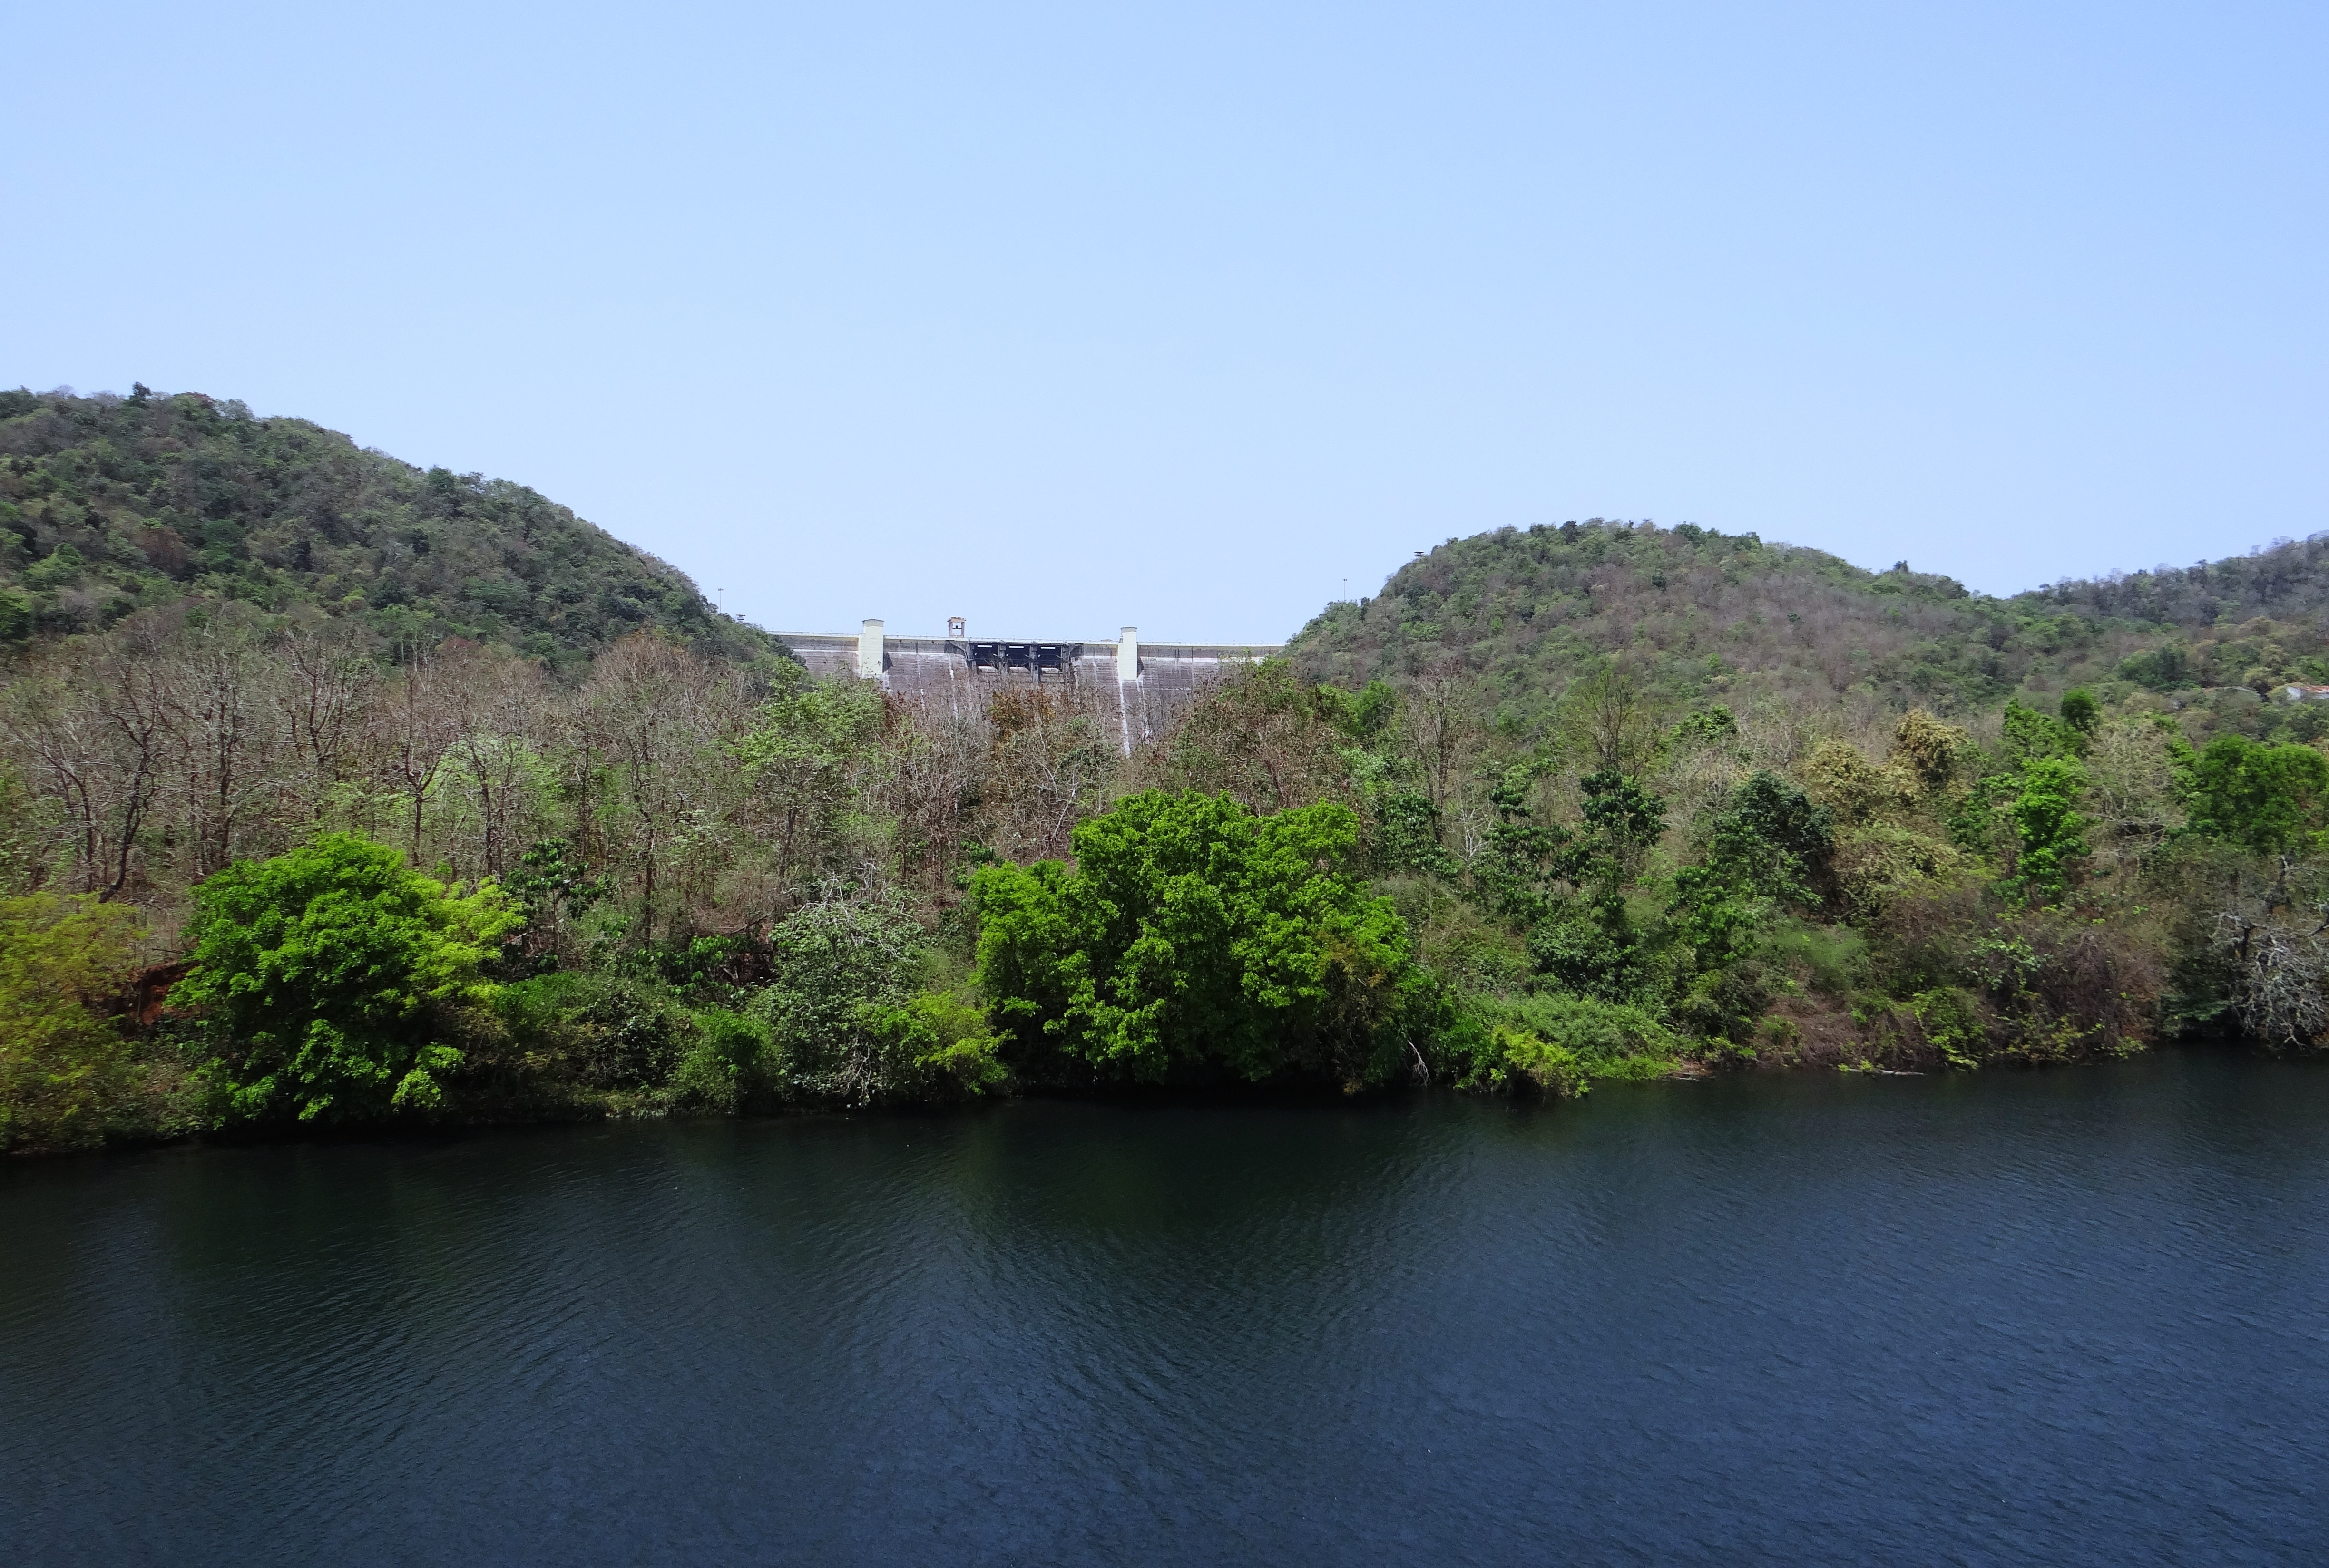
landscape, sea, tree, water, nature, mountain, hill, lake, view, river, natural, scenery, blue, dam, reservoir, body of water, greenery, ecology, india, loch, karnataka, dandeli, kali, supa